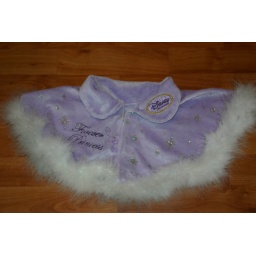
Disney Princess capette. for dress up or would look cute over a holiday dress